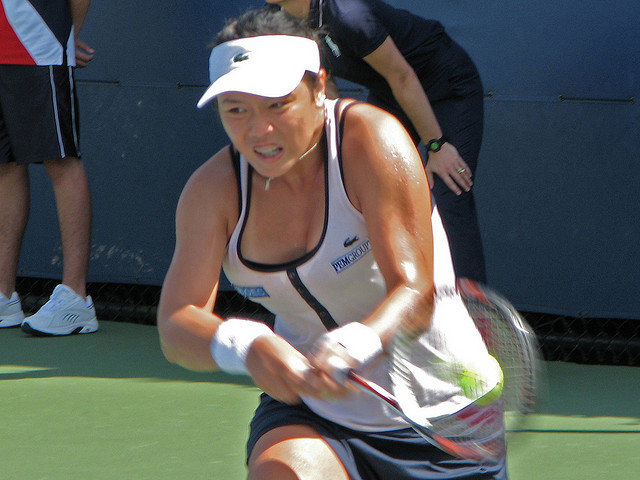
một người phụ nữ đang dùng vợt để đánh quả bóng tennis